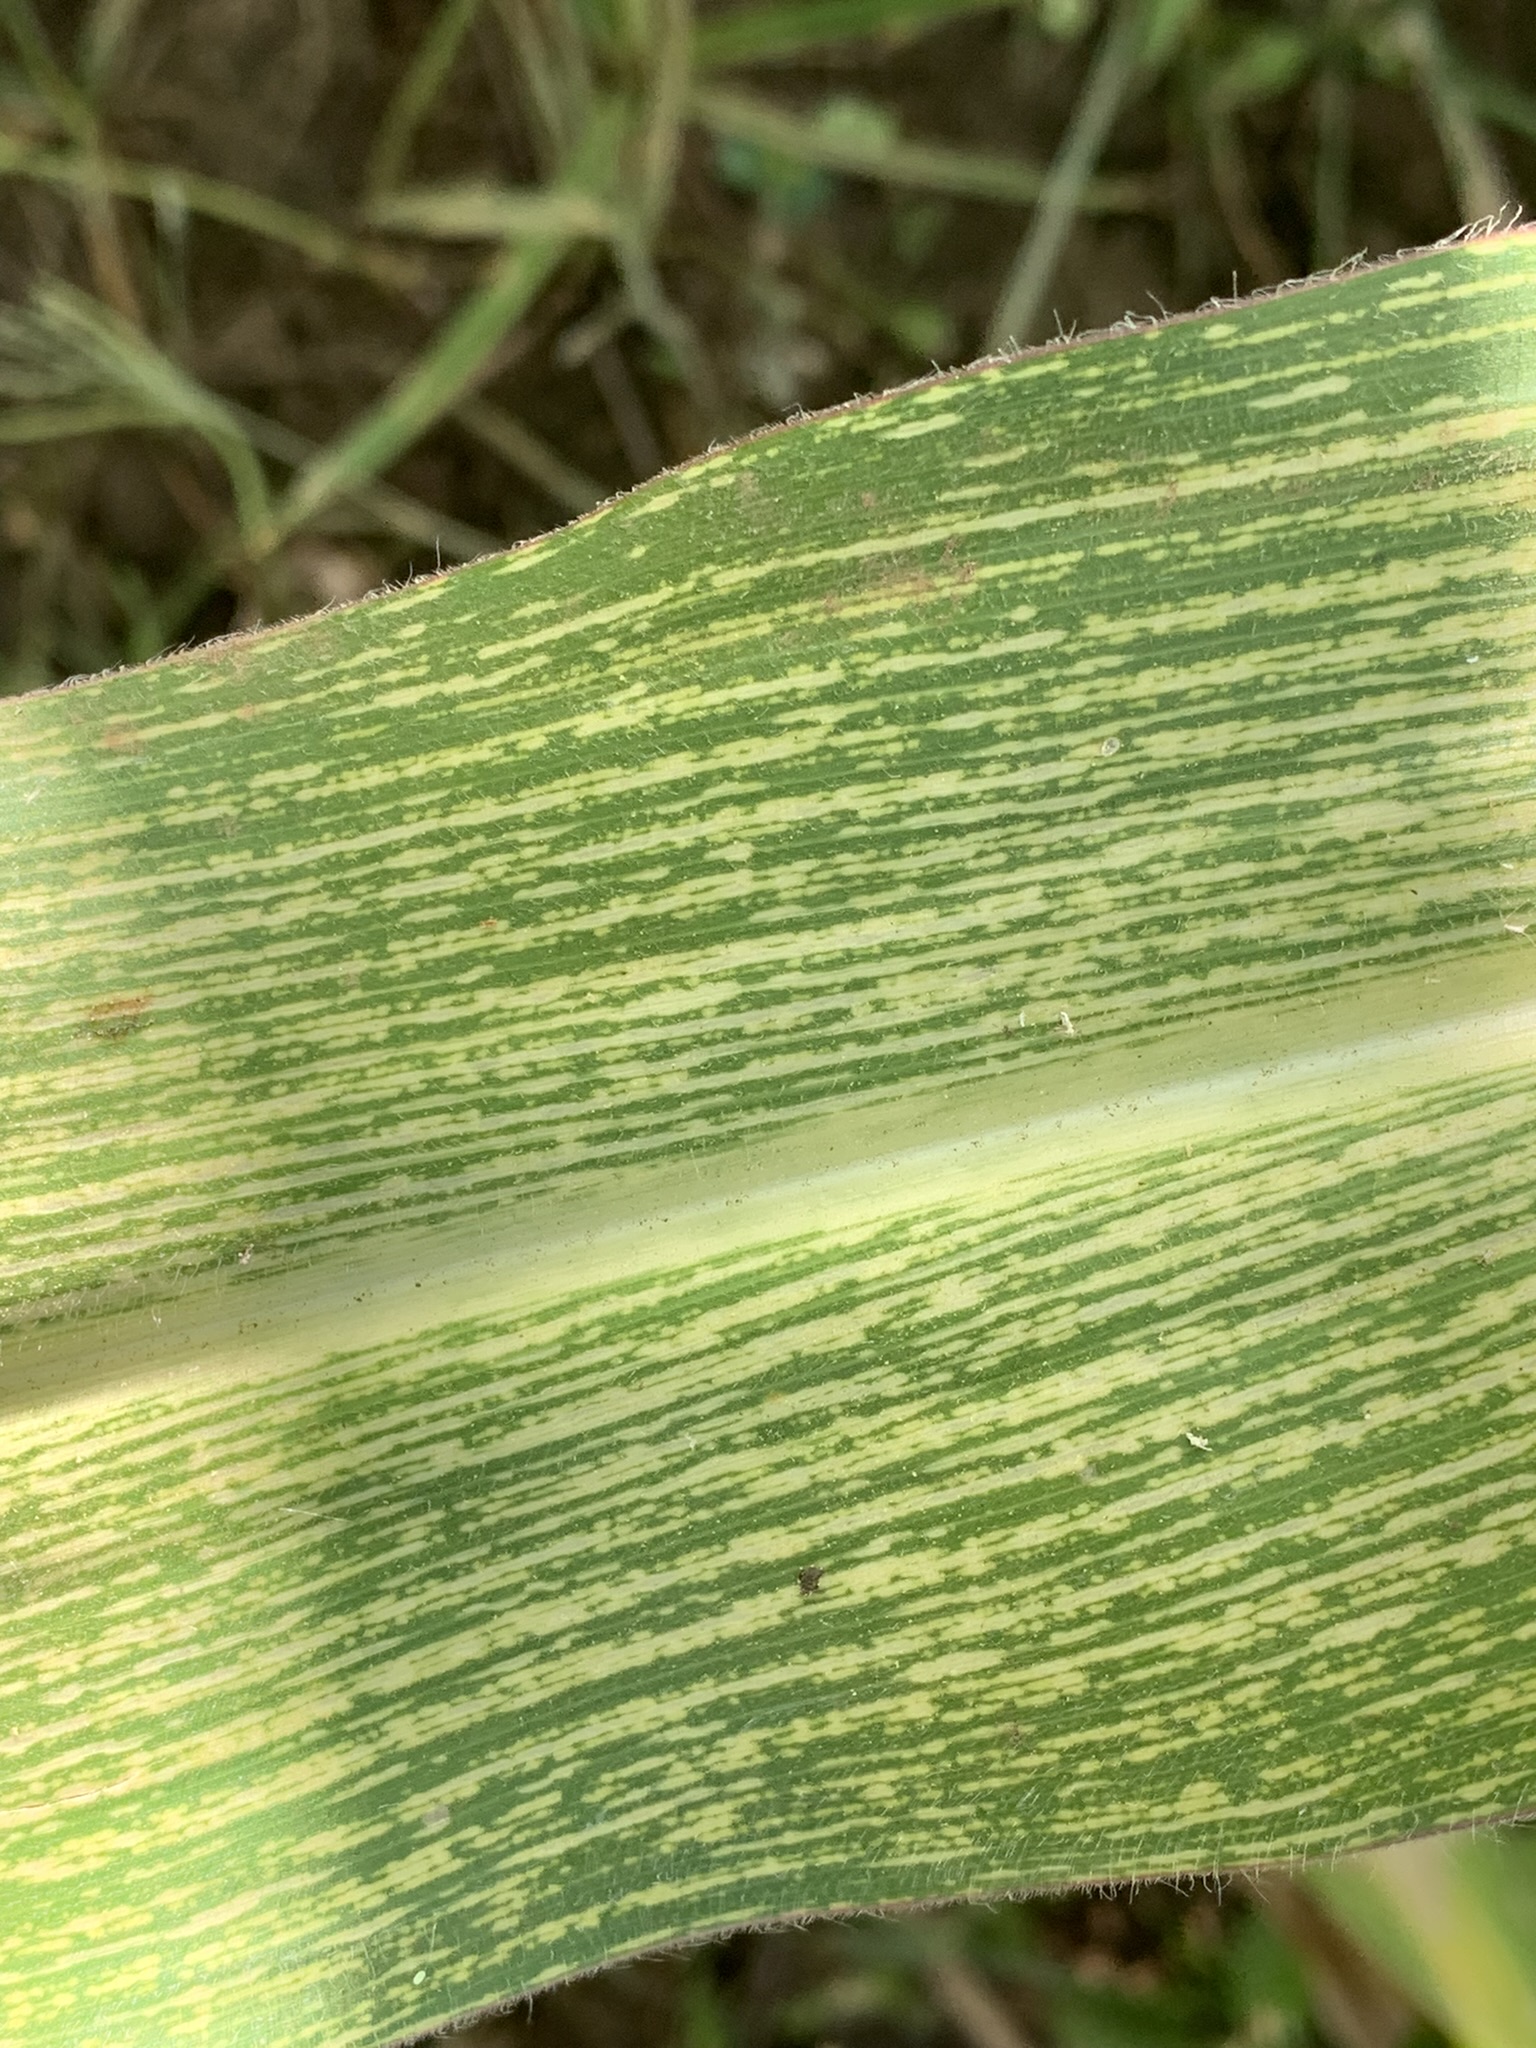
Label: MSV